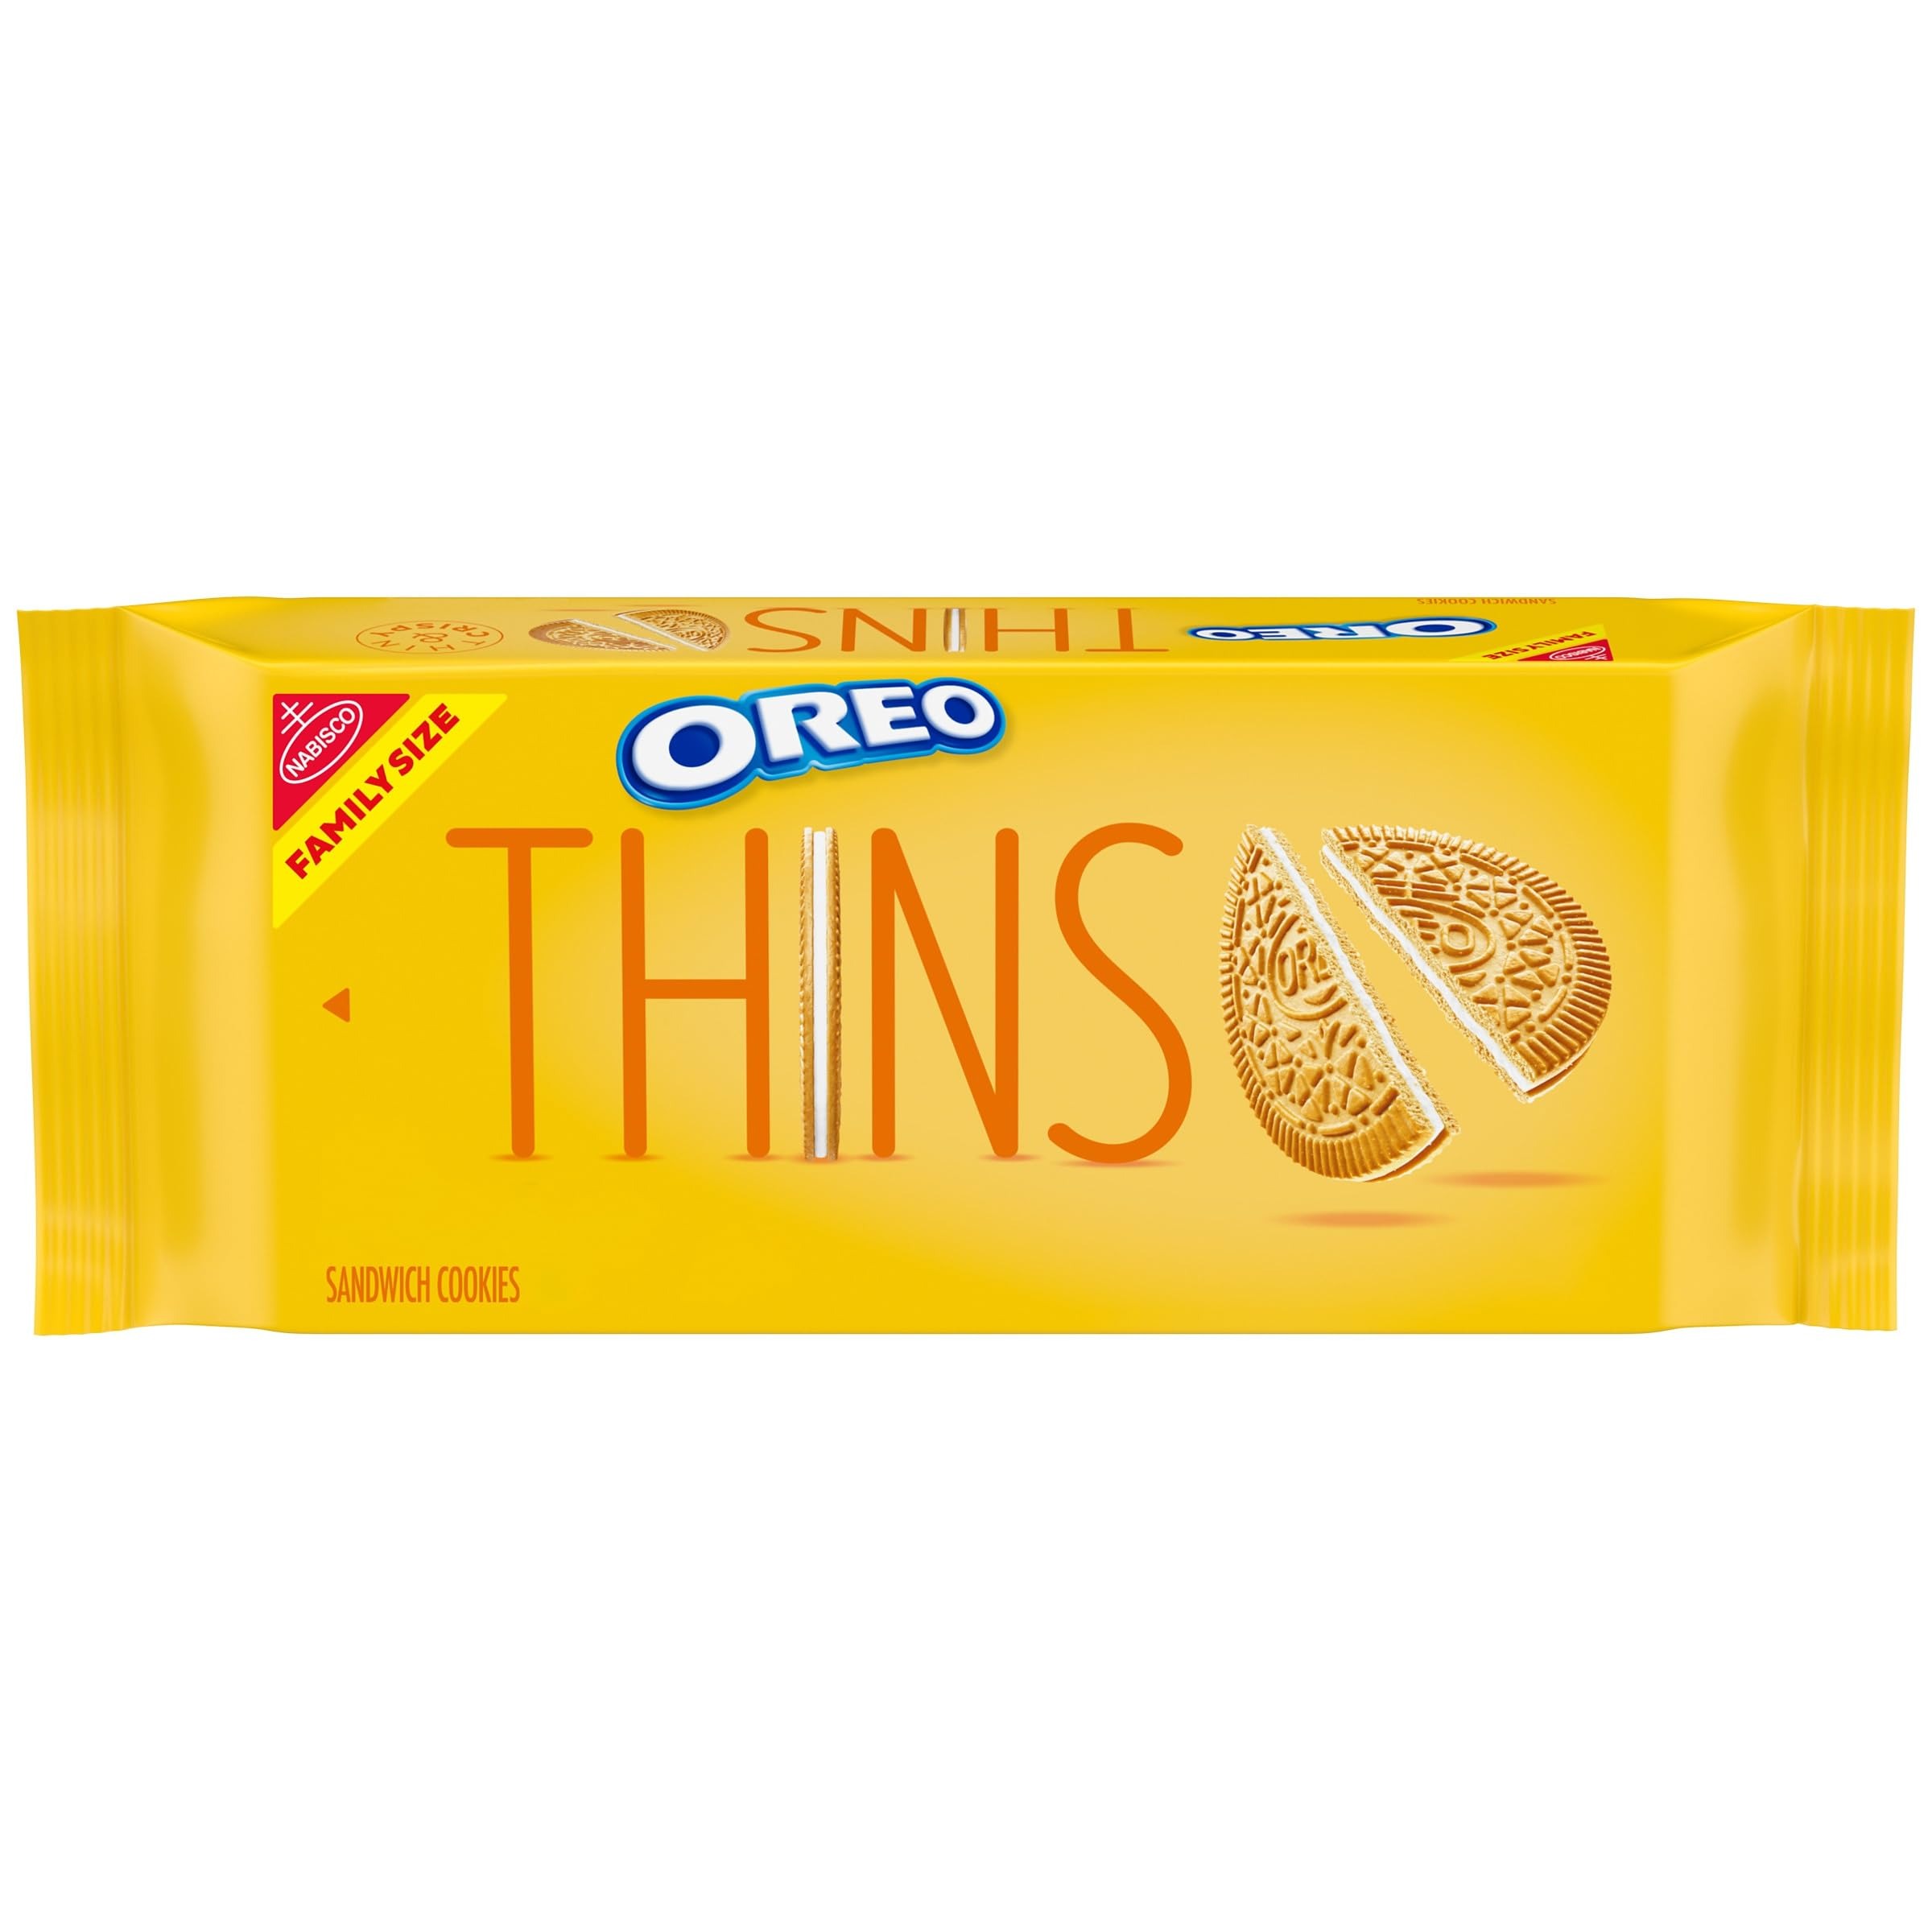
Item Name: OREO Thins Golden Sandwich Cookies, Family Size, 11.78 oz
Bullet Point 1: One 11.78 oz family size pack of OREO Thins Golden Sandwich Cookies
Bullet Point 2: Thin golden wafers filled with original OREO creme
Bullet Point 3: Certified kosher OREO cookies are great on their own, with a glass of milk or topping ice cream
Bullet Point 4: Thin and crispy sandwich cookies are great for unleashing your playful spirit after a long day
Bullet Point 5: Resealable packs keep your thin OREO cookies fresh and ready to share
Value: 11.78
Unit: Ounce

Price: 4.88